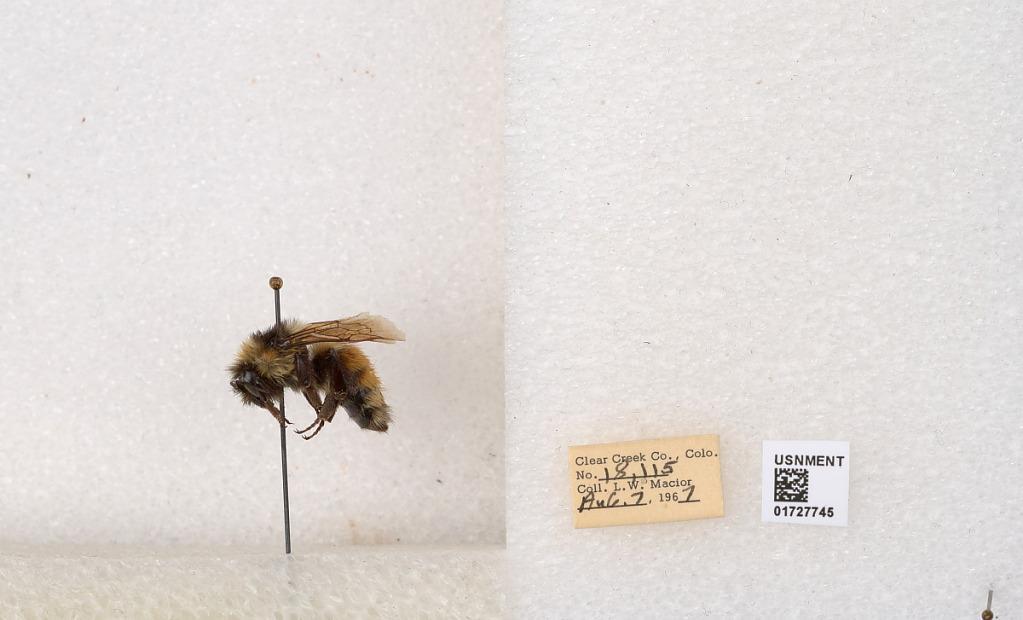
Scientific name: Bombus (Pyrobombus) sylvicola Kirby
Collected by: L. Macior
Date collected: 1967-8-7
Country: United States
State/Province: Colorado
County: Clear Creek
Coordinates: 39.6891, -105.644